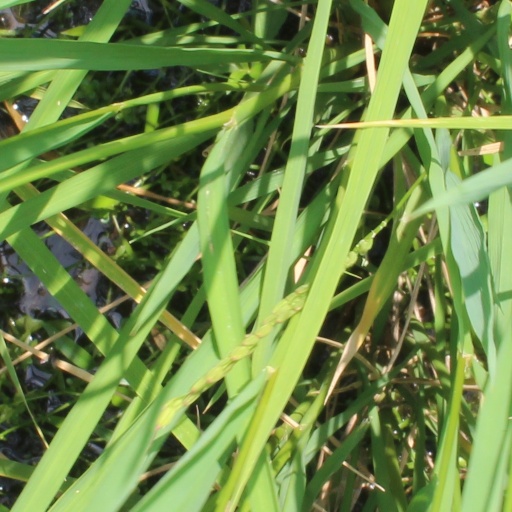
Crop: rice